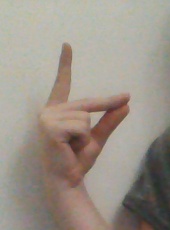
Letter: ta